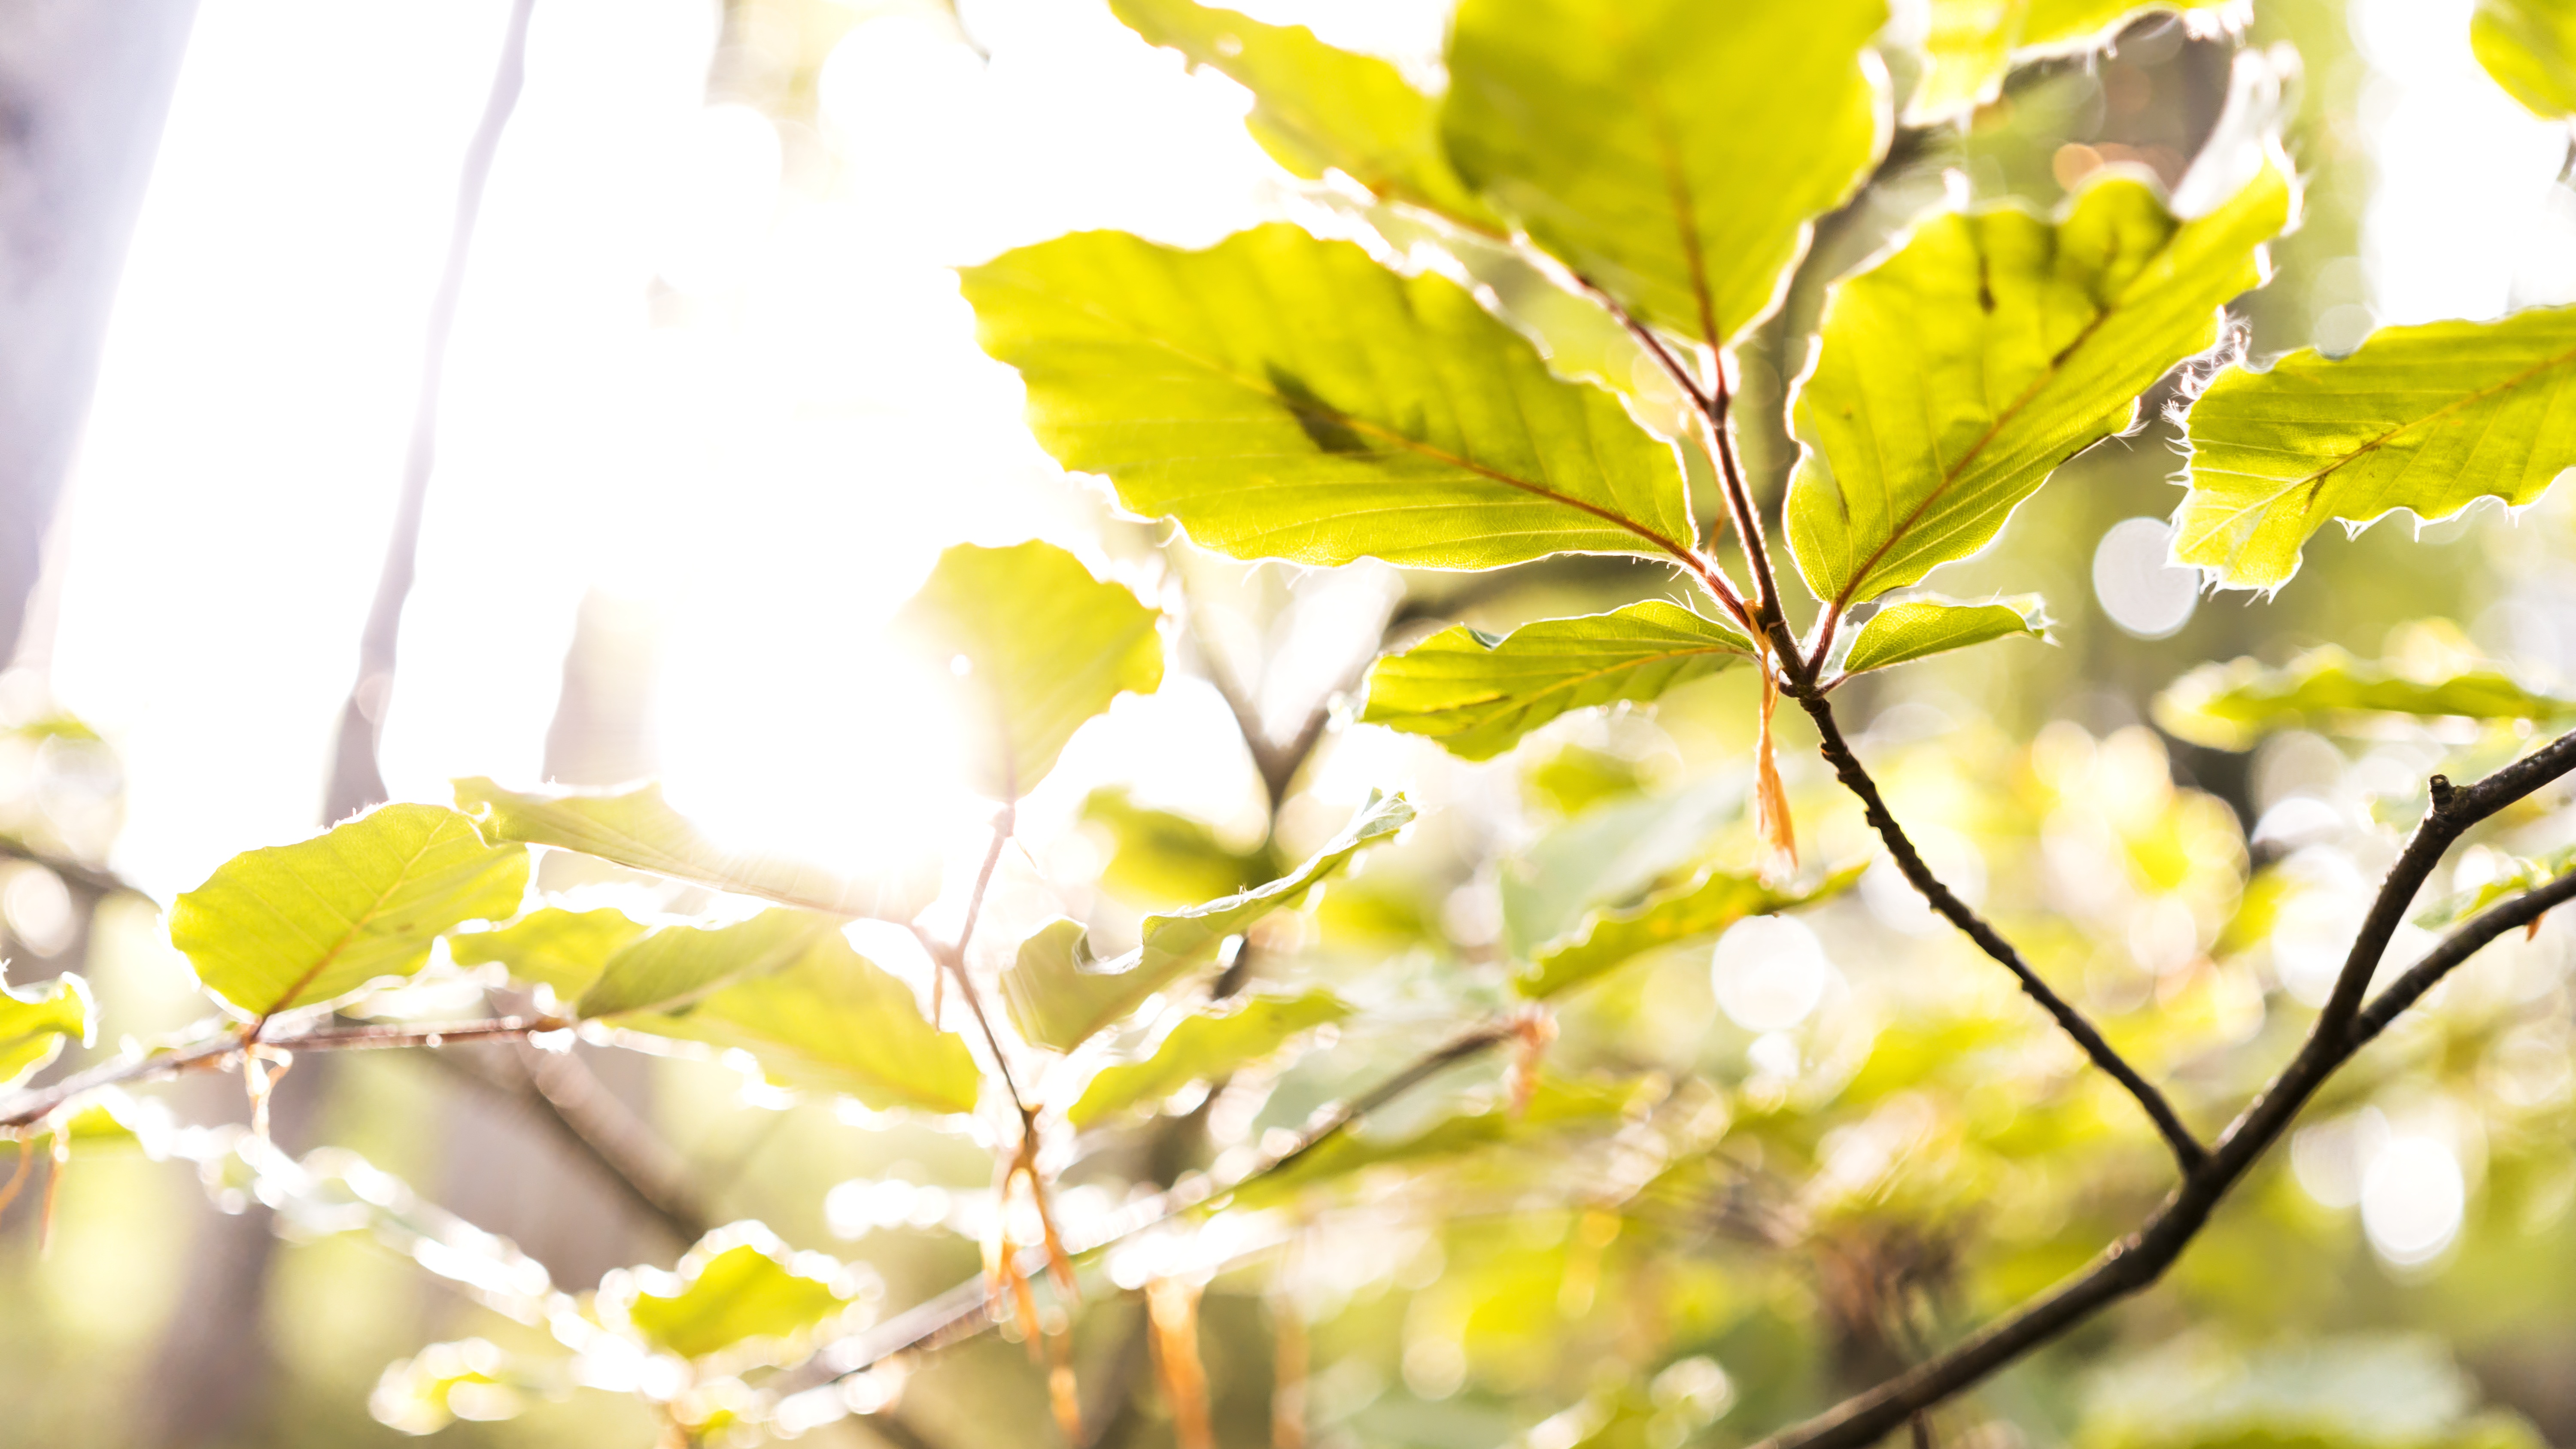
leaf, yellow, branch, tree, twig, sunlight, spring, deciduous, autumn, plant, sky, plant stem, computer wallpaper